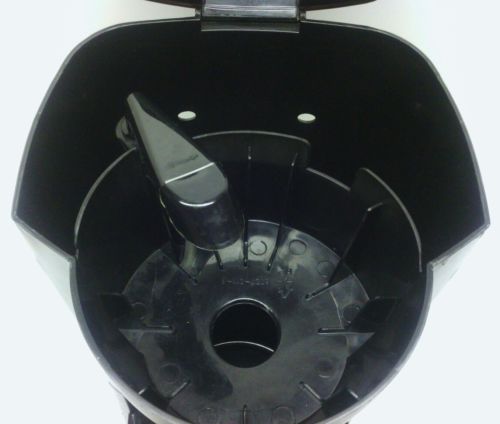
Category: coffee maker